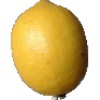
Label: Lemon 1